Question: Please indicate a possible affordance area of baseball bat that can be used for holding
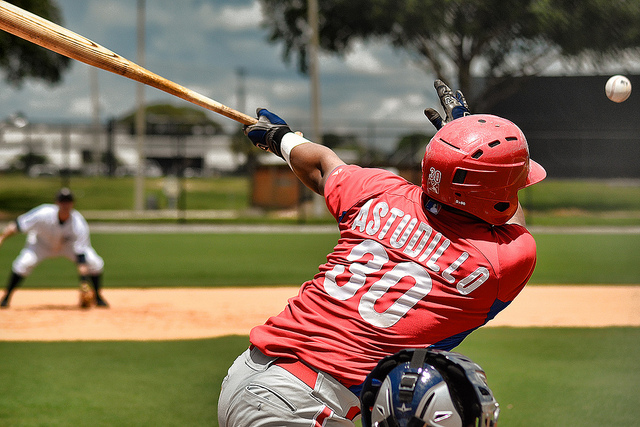
Answer: [201.5, 92, 301.5, 155]